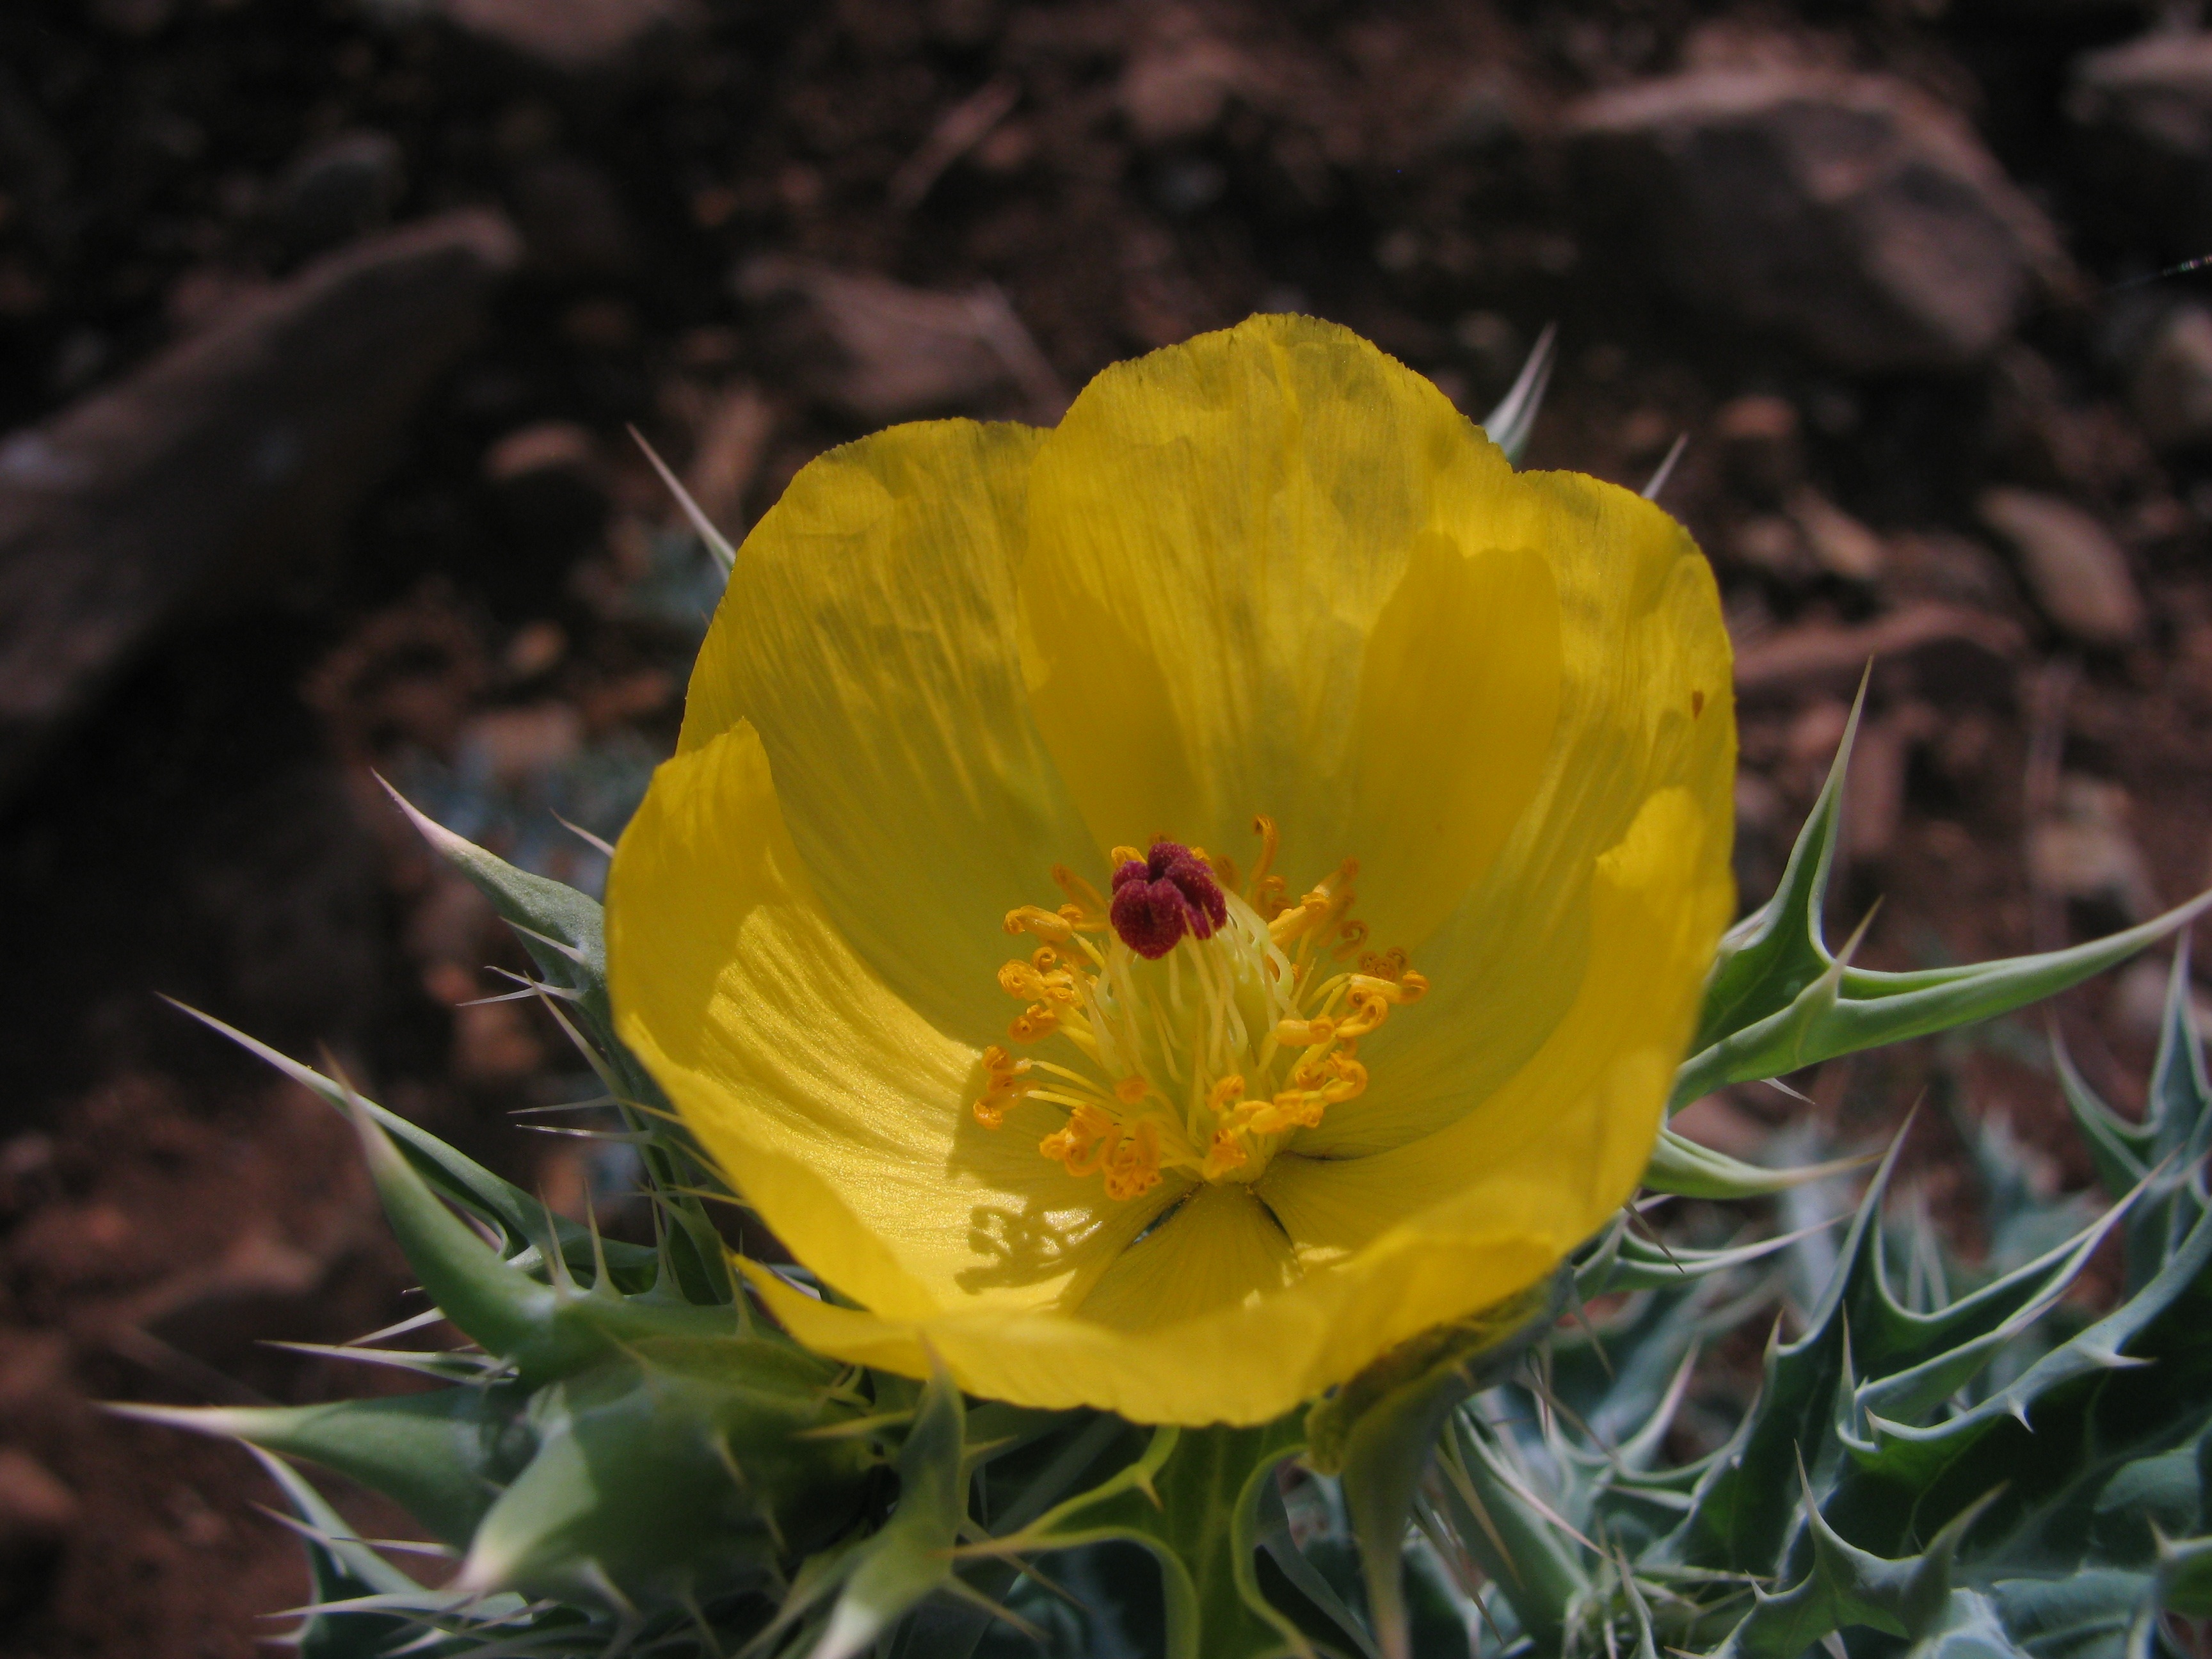
nature, blossom, plant, stem, leaf, flower, petal, bloom, floral, environment, herb, natural, botany, yellow, agriculture, flora, botanical, wildflower, outdoors, vegetation, horticulture, organic, macro photography, flowering plant, land plant